List of areas in the United States National Park System

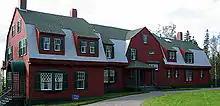
Roosevelt Campobello International Park (affiliated area)

Ten roadways and surrounding scenic areas are managed by the NPS as parkways, four of which as official units and five as part of other units.